Tokunagayusurika akamusi

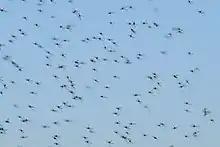

Male midges are famous for aggregating in big swarms that “dance” in the air. Such cloud-like swarms often form in early evening when the sun is getting low, at the tip of a bush, on a hilltop, over a pool of water, or even sometimes above a person. The forming of such swarms is not out of instinct, but an adaptive behavior – a “consensus” – between the individuals within the swarms. There is also a pattern within each swarm that explains the “dancing.” Each individual midge in the swarm flies to the farthest upwind edge of the marker zone, and then slowly flows to the downwind side, followed by flying back to the upwind edge. Together, it looks like all individual midges are tied to the marker, “like tiny balloons.” Swarming serves multiple purposes, including the facilitation of mating. However, it is also suggested that swarming is a ritual, because there is rarely any male midge by itself and not in a swarm. This could have formed due to the benefit of lowering inbreeding by having males of various genes gathering in one spot.